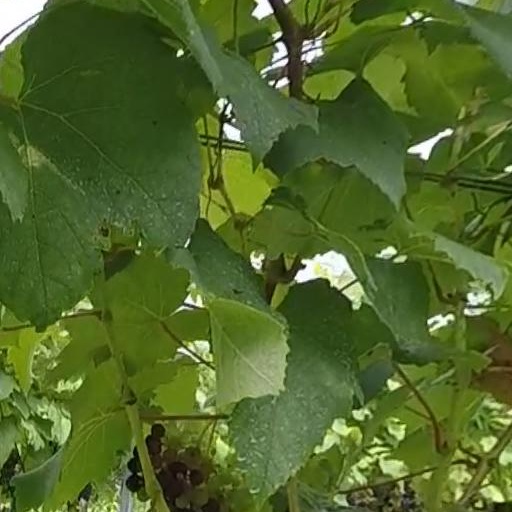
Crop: grape